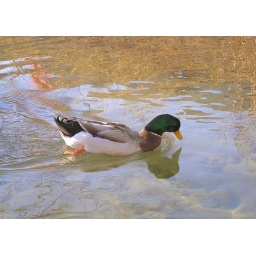
I found this duck near the Alameda St. bridge and the Rio Grande in Albuquerque, NM.